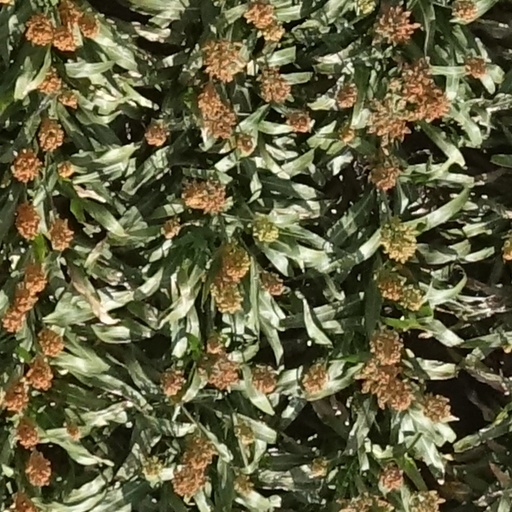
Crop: sorghum